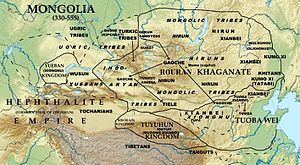
Tuyuhun / Historie
Rouran-khaganatet, Tuyuhun, Yueban og Nordlige Wei.
Tuyuhun var et stærkt rige oprettet af eurasiske nomader relateret til Xianbei i Qilian-bjergene og Øvre Gule Flod-dalen.